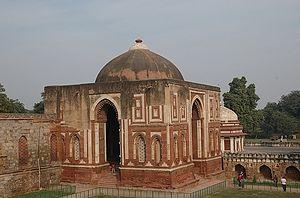
Les fouilles archéologiques ont mis au jour des vestiges de quelques-unes des anciennes villes situées à l'emplacement actuel de Delhi. La légende veut que Delhi ait été construite et détruite sept fois, et que quiconque tente de bâtir une nouvelle ville à Delhi verra son empire s'effondrer, ce qui s'est effectivement réalisé plusieurs fois.